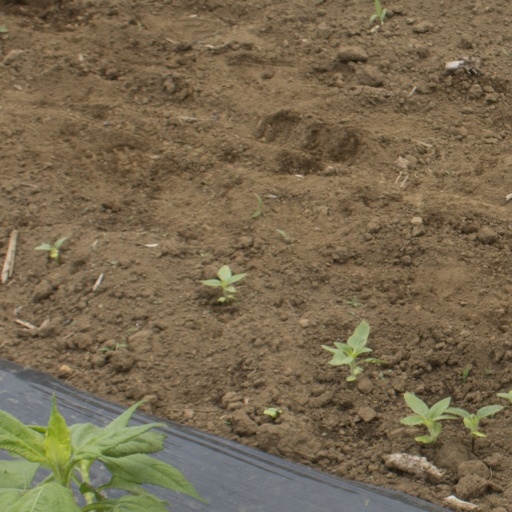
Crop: Jerusalem artichoke